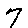
Label: 7